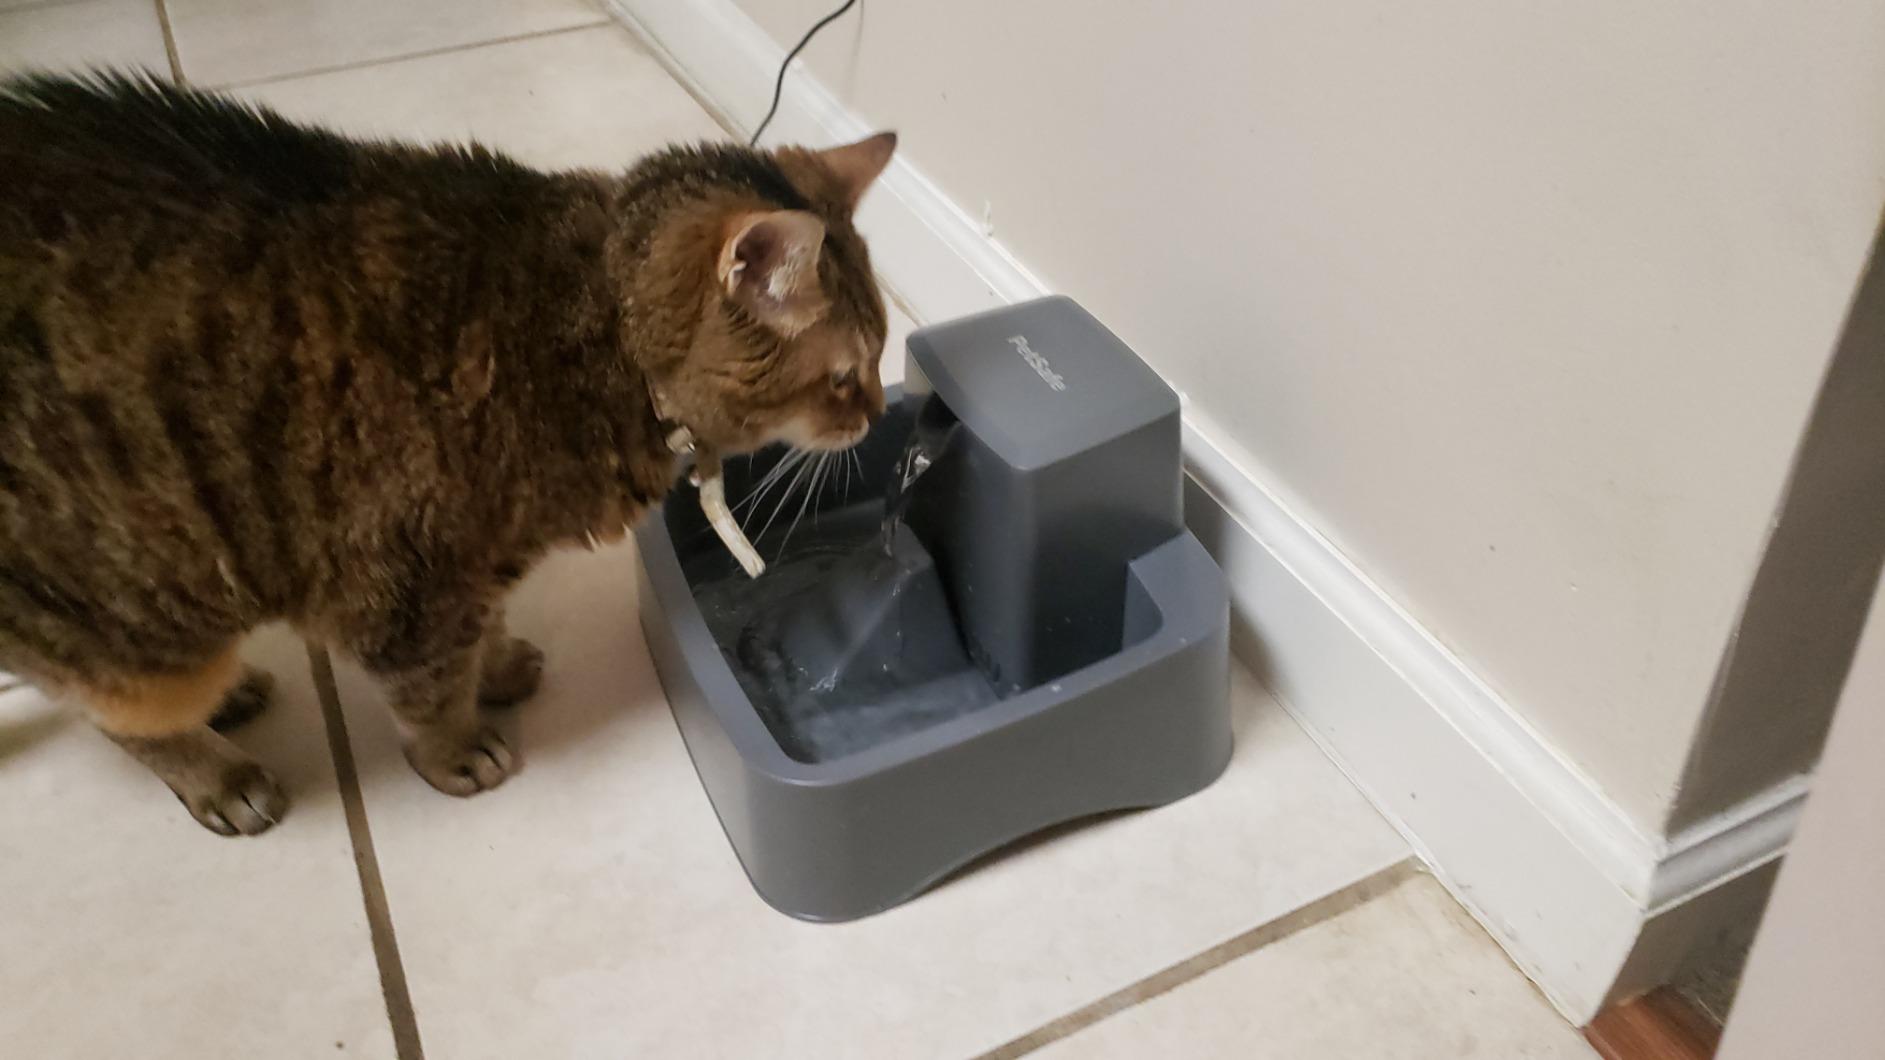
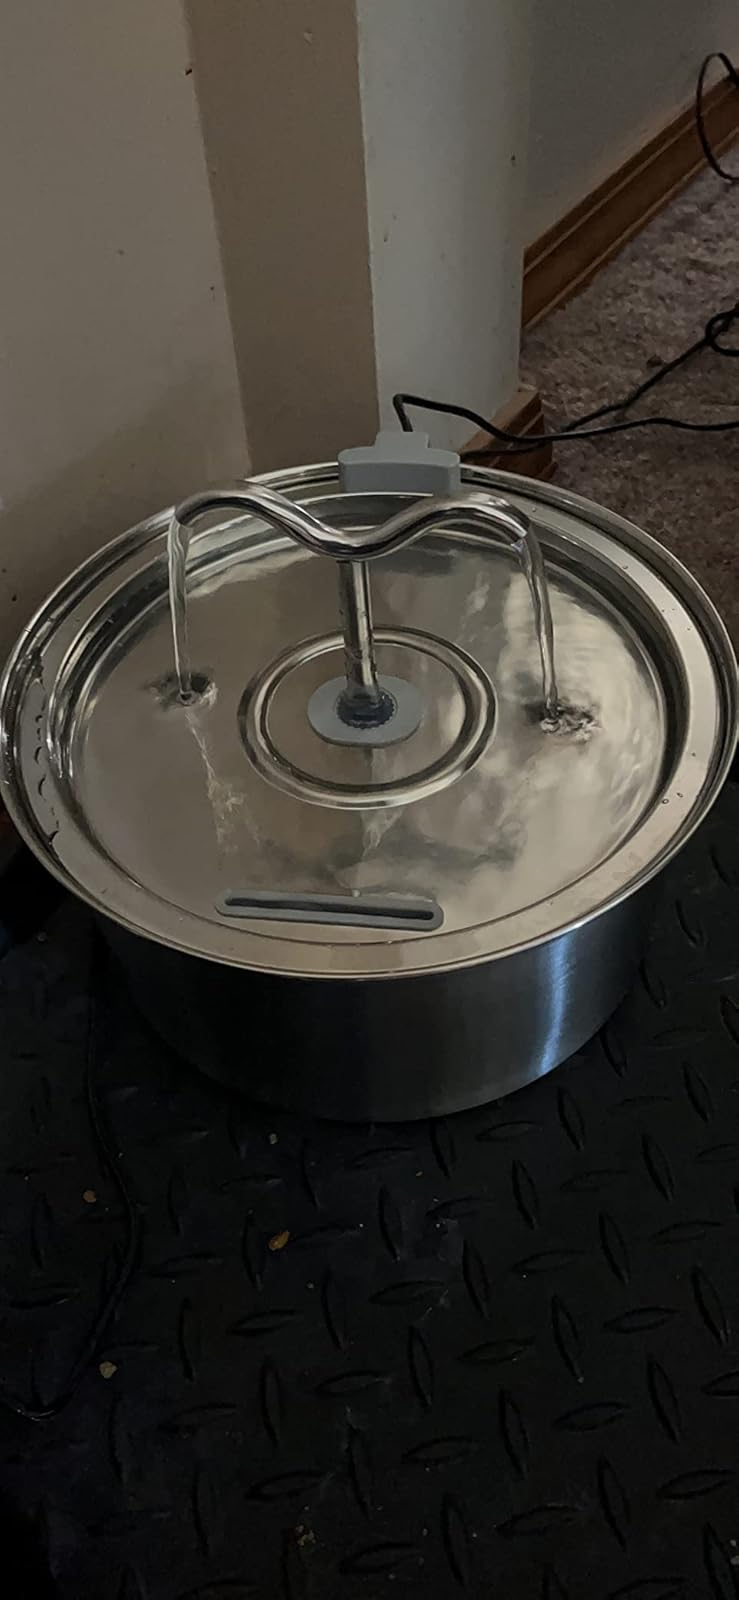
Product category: items_bowl
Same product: no